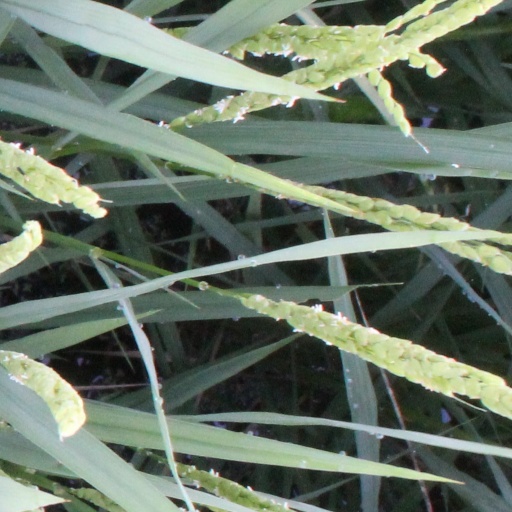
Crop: rice